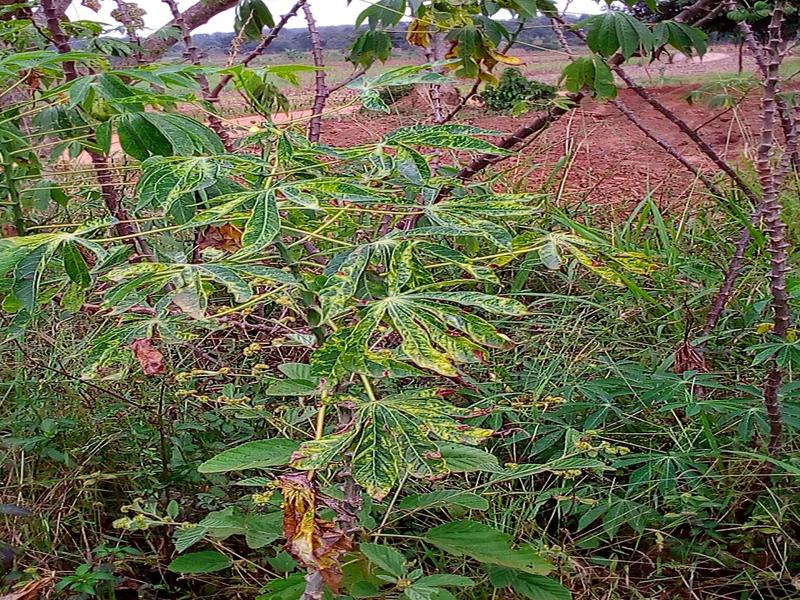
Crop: cassava
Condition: mosaic_disease